Alhambra Theatorium

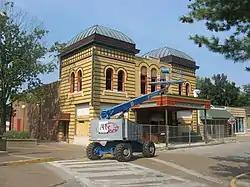
A view of the theater under construction

Alhambra Theatorium (also known as "The Alhambra Theater") is a historic movie theater in the Haynies Corner Arts District of Evansville, Indiana. It was designed by Frank J. Schlotter and opened on September 27, 1913, as a movie theater. The Alhambra was one of many influenced by the Alhambra Palace in Spain. Although Alhambra theatres opened all over the world, only a traditional playhouse built in New York in 1905 predates Evansville's in the United States.